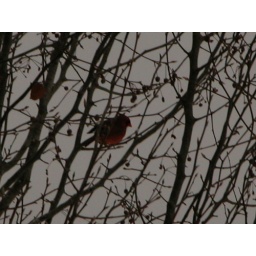
Red bird in tree